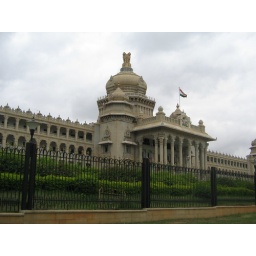
This building was constructed in 1956. It houses th State Legislature and the Secretariat.